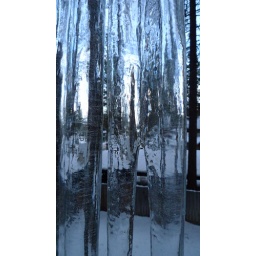
Long and thick icicles growing down the roof of a house in Heavenly.